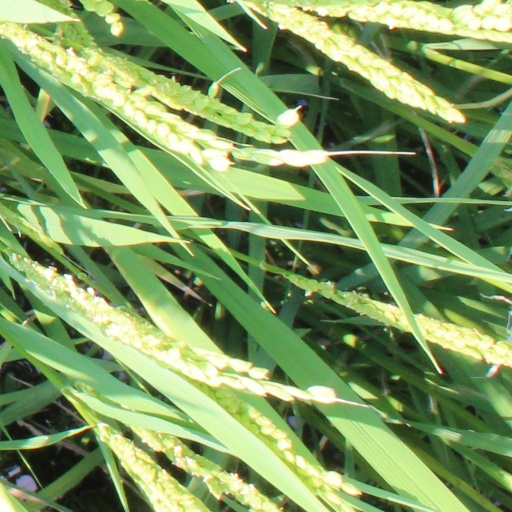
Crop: rice